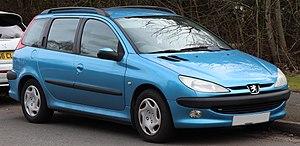
La 206 est un modèle automobile du segment B produit par le constructeur Peugeot et lancé le 10 septembre 1998 pour succéder à la Peugeot 205. La 206 a été la voiture la plus vendue en France en 2001, 2004 et 2005, disputant la première place à sa principale rivale qu'est la Renault Clio II. Elle est depuis les années 2010 la voiture française la plus produite de l'histoire et la plus vendue de tous les temps. Elle est également produite sous le nom de Peugeot 207 en Amérique du sud et par Iran Khodro et sous le nom de Citroën C2 cross en Chine.